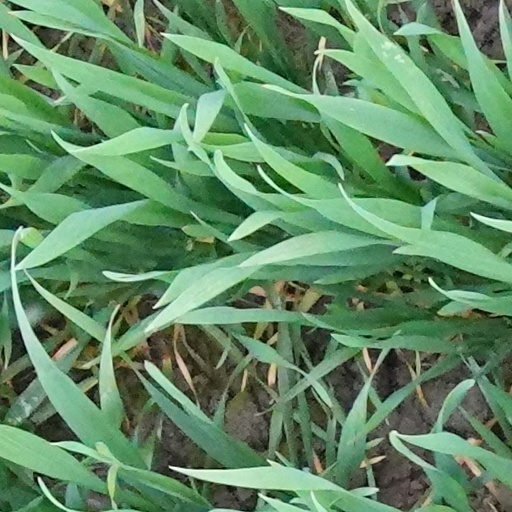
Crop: wheat